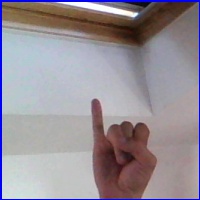
Letra: I